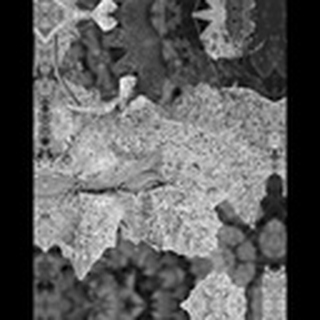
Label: cotton_powdery_mildew